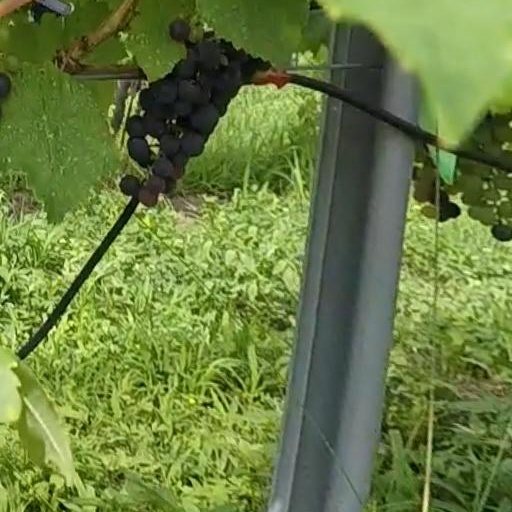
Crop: grape